Orcinus citoniensis

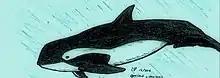
A restoration of "Orcinus citoniensis"

The holotype comprises the right ramus of the jawbone, teeth in the right jaw, detached teeth, a vertebral column lacking the first three neck vertebrae and last tail vertebrae, some ribs, the breastbone, the right shoulder blade, and humerus and metacarpal fragments from the fin. The skull measures around , in contrast to the skull of the modern killer whale. Like the modern killer whale, the snout is broad and relatively short, and the eye socket is relatively small. It had 28 conical teeth in either jaw, unlike the modern killer whale which has, on average, 24.